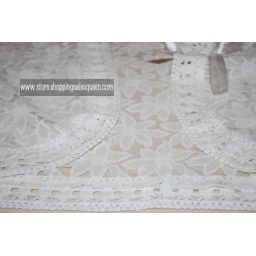
lacy vest in white with flower detail finishing